Swill

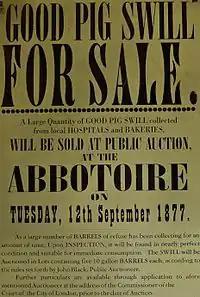
Poster for pig swill for auction sale, London, 1877

The term can also be used as a derogatory label for any drink meant for human ingestion, perceived as unpalatable or nearly so.